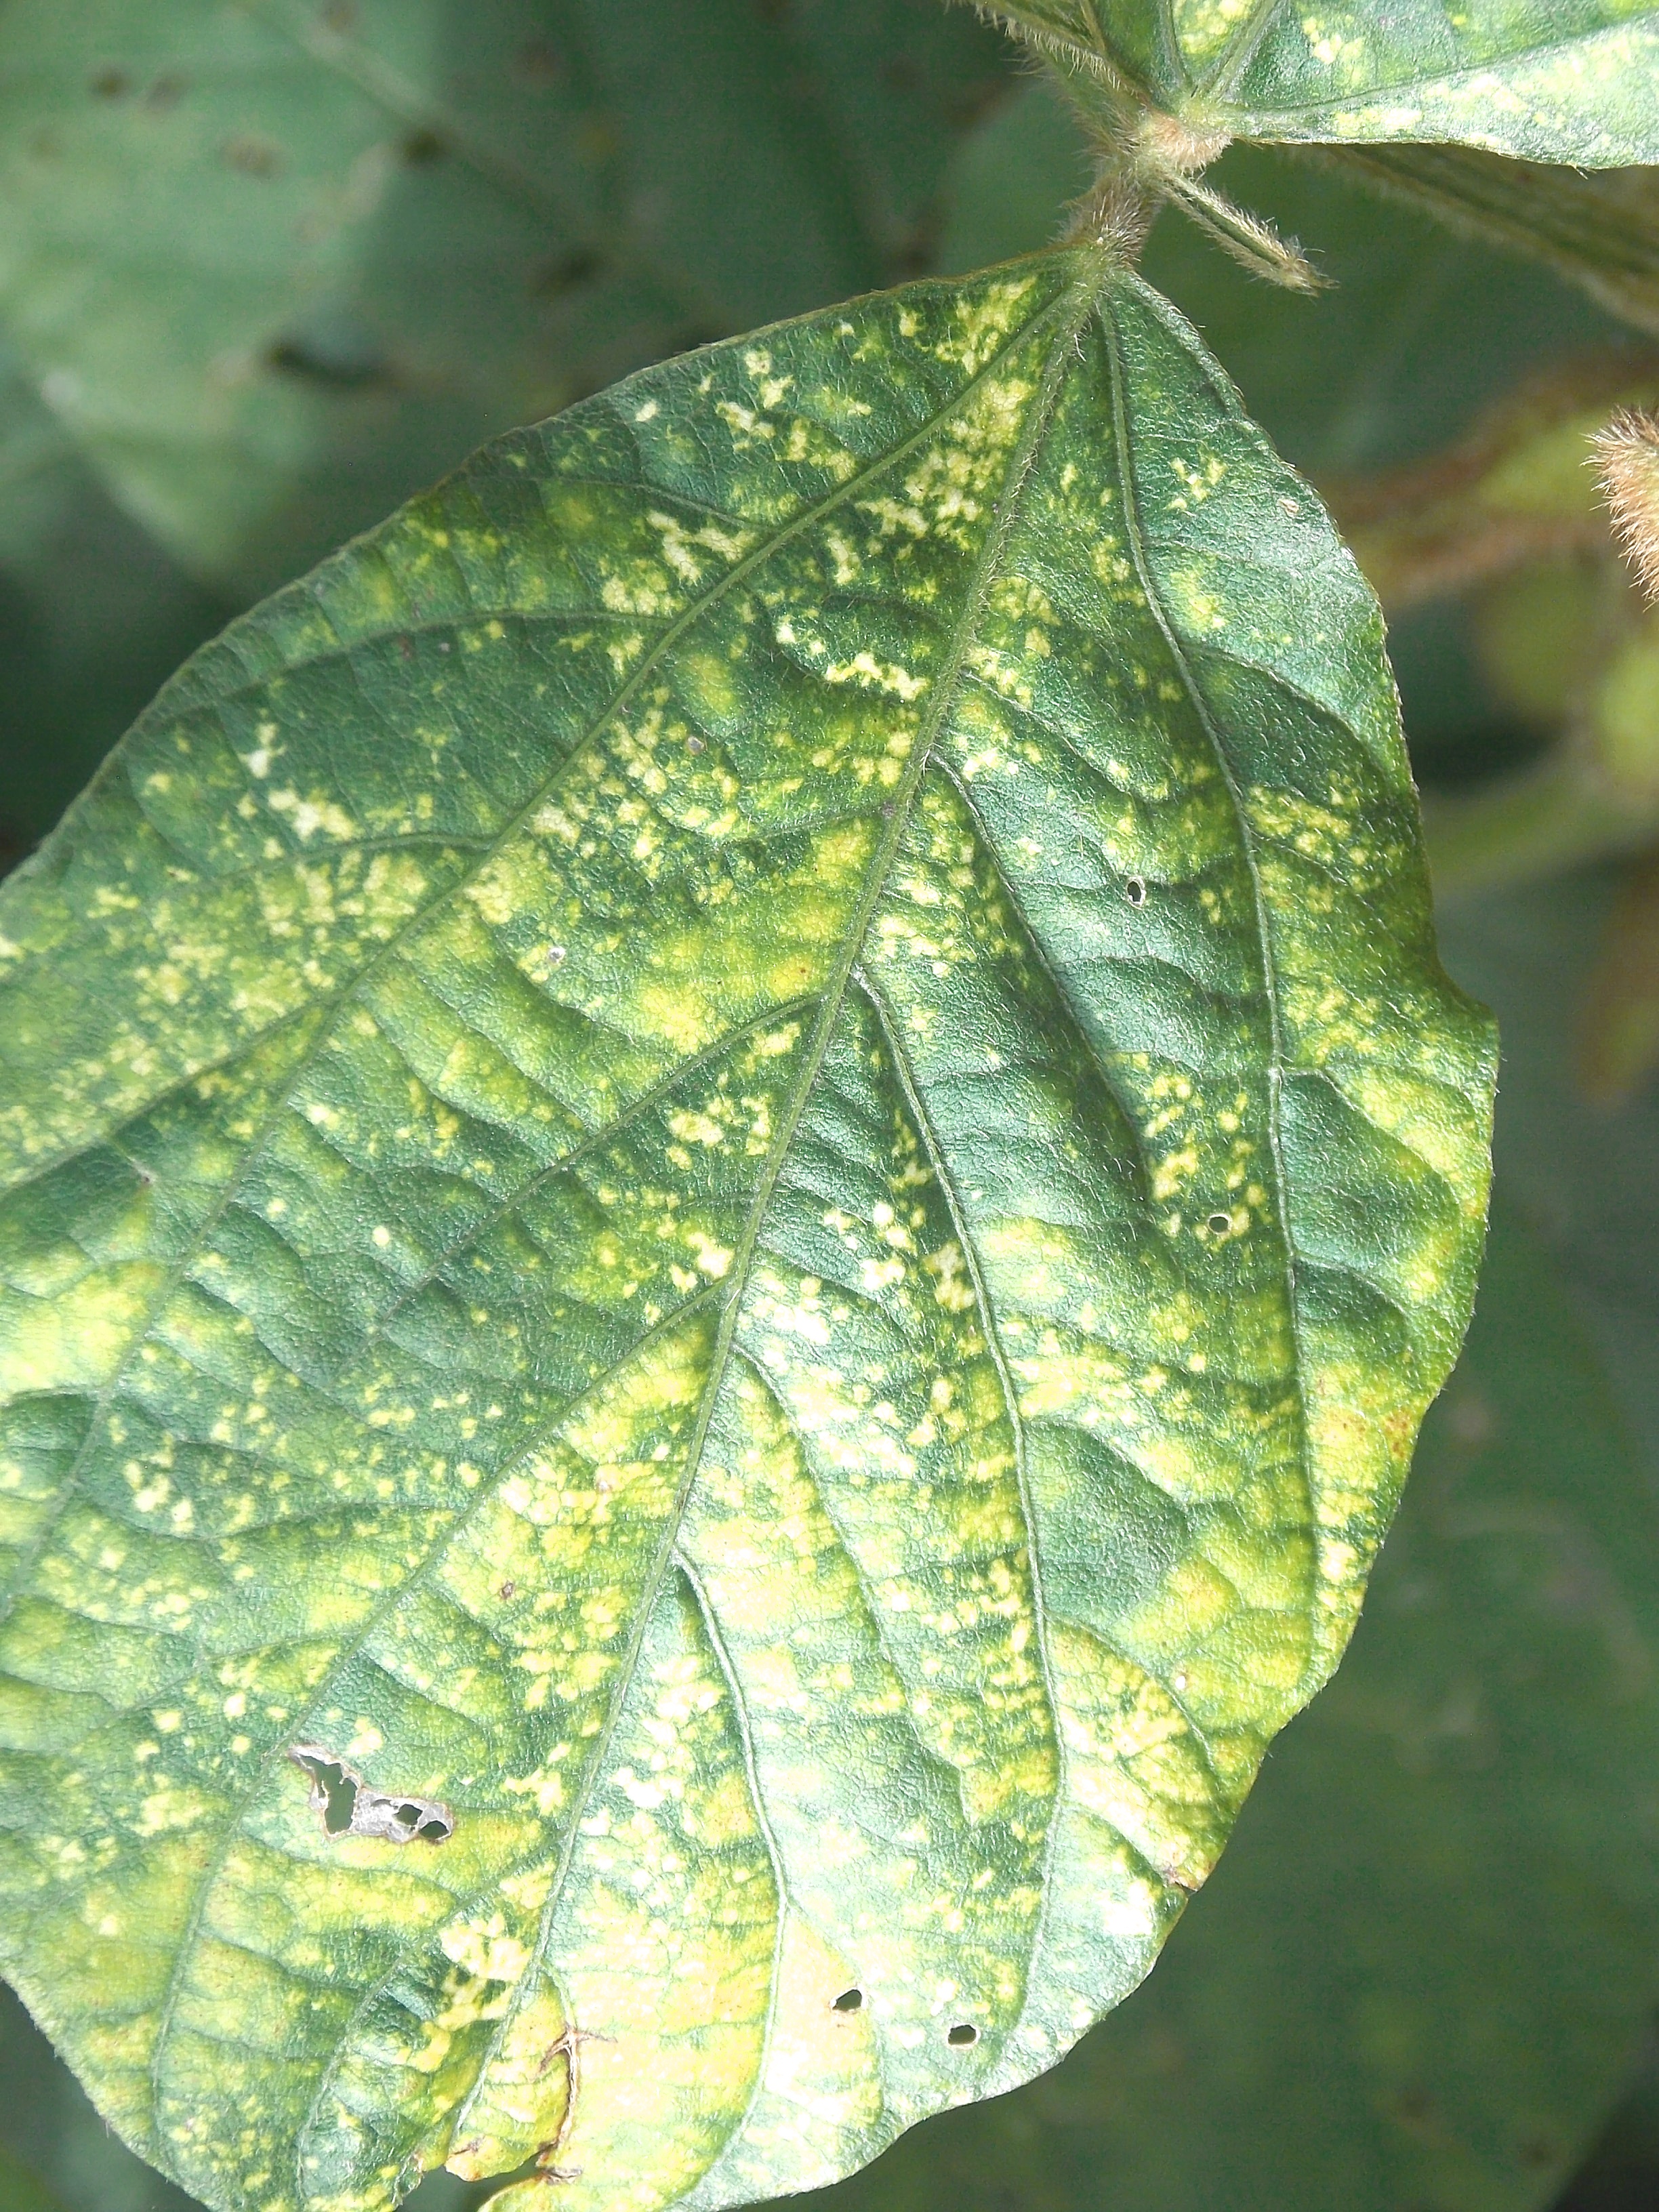
Label: Disease